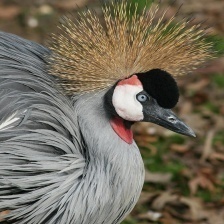
Species: AFRICAN CROWNED CRANE
Scientific name: BALEARICA REGULORUM
ImageNet parent category: crane